IRS Direct File

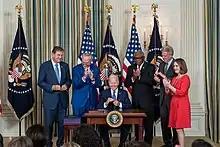
Signing of the Inflation Reduction Act.

In 2022, President Joe Biden signed into law the Inflation Reduction Act, which included funding for the IRS to study and report on costs and feasibility of launching a free, government-run electronic tax filing program. In May 2023, the IRS delivered the report to Congress outlining the feasibility of the potential free filing system. Following the report Secretary of the Treasury Janet Yellen directed IRS Commissioner Danny Werfel and the IRS to develop a limited pilot to further test the concept.